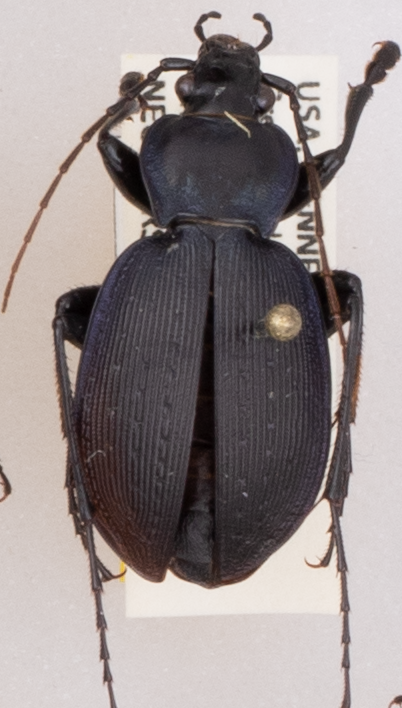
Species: Carabus goryi
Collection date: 2018-09-18
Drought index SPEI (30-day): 2.01
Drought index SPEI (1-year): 1.25
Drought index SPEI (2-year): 0.694